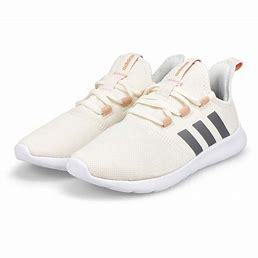
Brand: Adidas
Model: Cloudfoam Pure 2